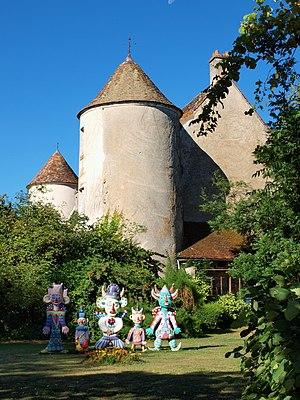
Fontenoy-en-Puisaye (Yonne, France)
Ben-Ami Koller est un artiste peintre expressionniste français né Petru Ben Ami Koller le 14 mai 1948 à Oradea, mort à Montreuil le 15 décembre 2008. Il fut également décorateur de théâtre, graveur au carborundum et à l'eau-forte, lithographe, sculpteur et illustrateur de livres destinés à la jeunesse.